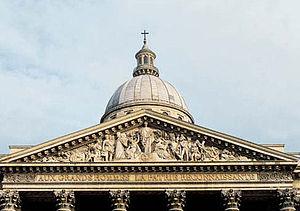
La liste des personnes transférées au Panthéon, à Paris, présente les 78 personnalités panthéonisées à ce jour.
En architecture, le fronton est un ornement, souvent de forme triangulaire, qui est généralement placé au-dessus de l'entrée d'un édifice, d'une travée, d'une porte, ou d'une fenêtre. Le fronton peut couvrir tout un pignon, il n'est alors matérialisé que par son cadre mouluré. En terme technique, le fronton correspond à un couronnement pyramidé.